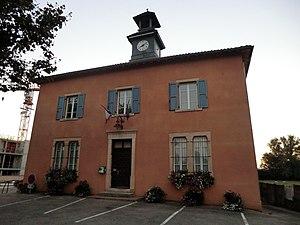
Saint-André-de-Corcy est une commune française, située dans le département de l'Ain en région Auvergne-Rhône-Alpes.